List of lakes of Texas

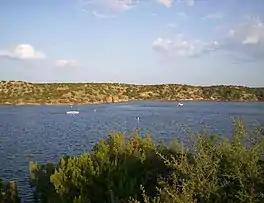
Lake Alan Henry

The following is a list of reservoirs and lakes in the U.S. state of Texas. Swimming, fishing, and/or boating are permitted in some of these lakes, but not all.